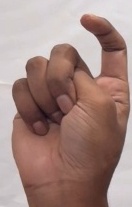
ASL sign: X